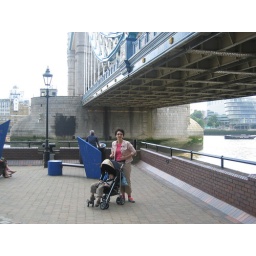
tower bridge above 2M